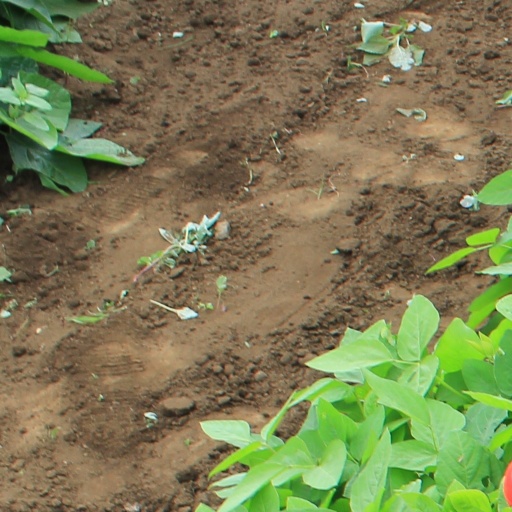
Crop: soybean